Order of Musashi Shinobi Samurai

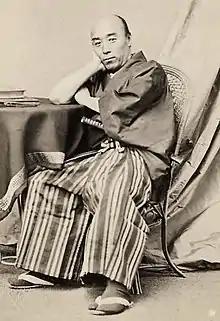
Shibata Sadataro Takenaka in Paris, 1862

He was one of the first Japanese samurai to visit Europe in 1862, then as the first emissary to station in France. (Shibata Mission/Japanese envoy to Europe in 1865).